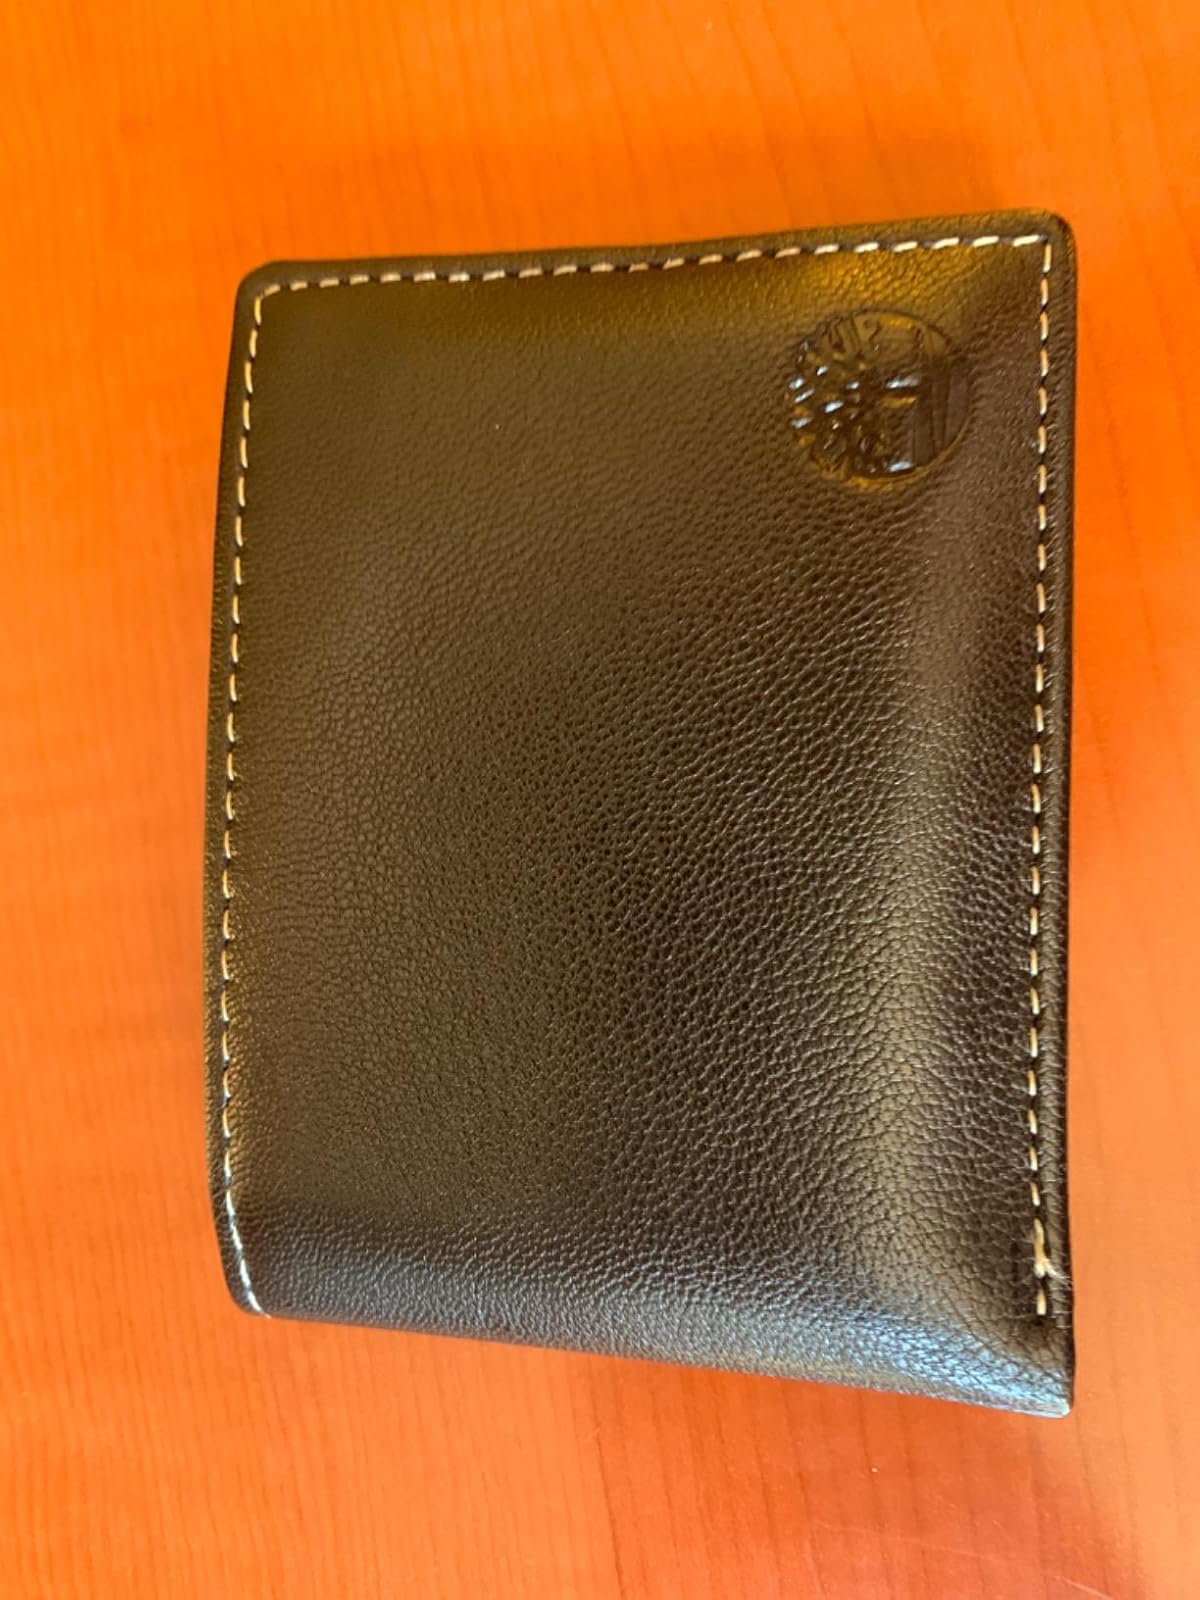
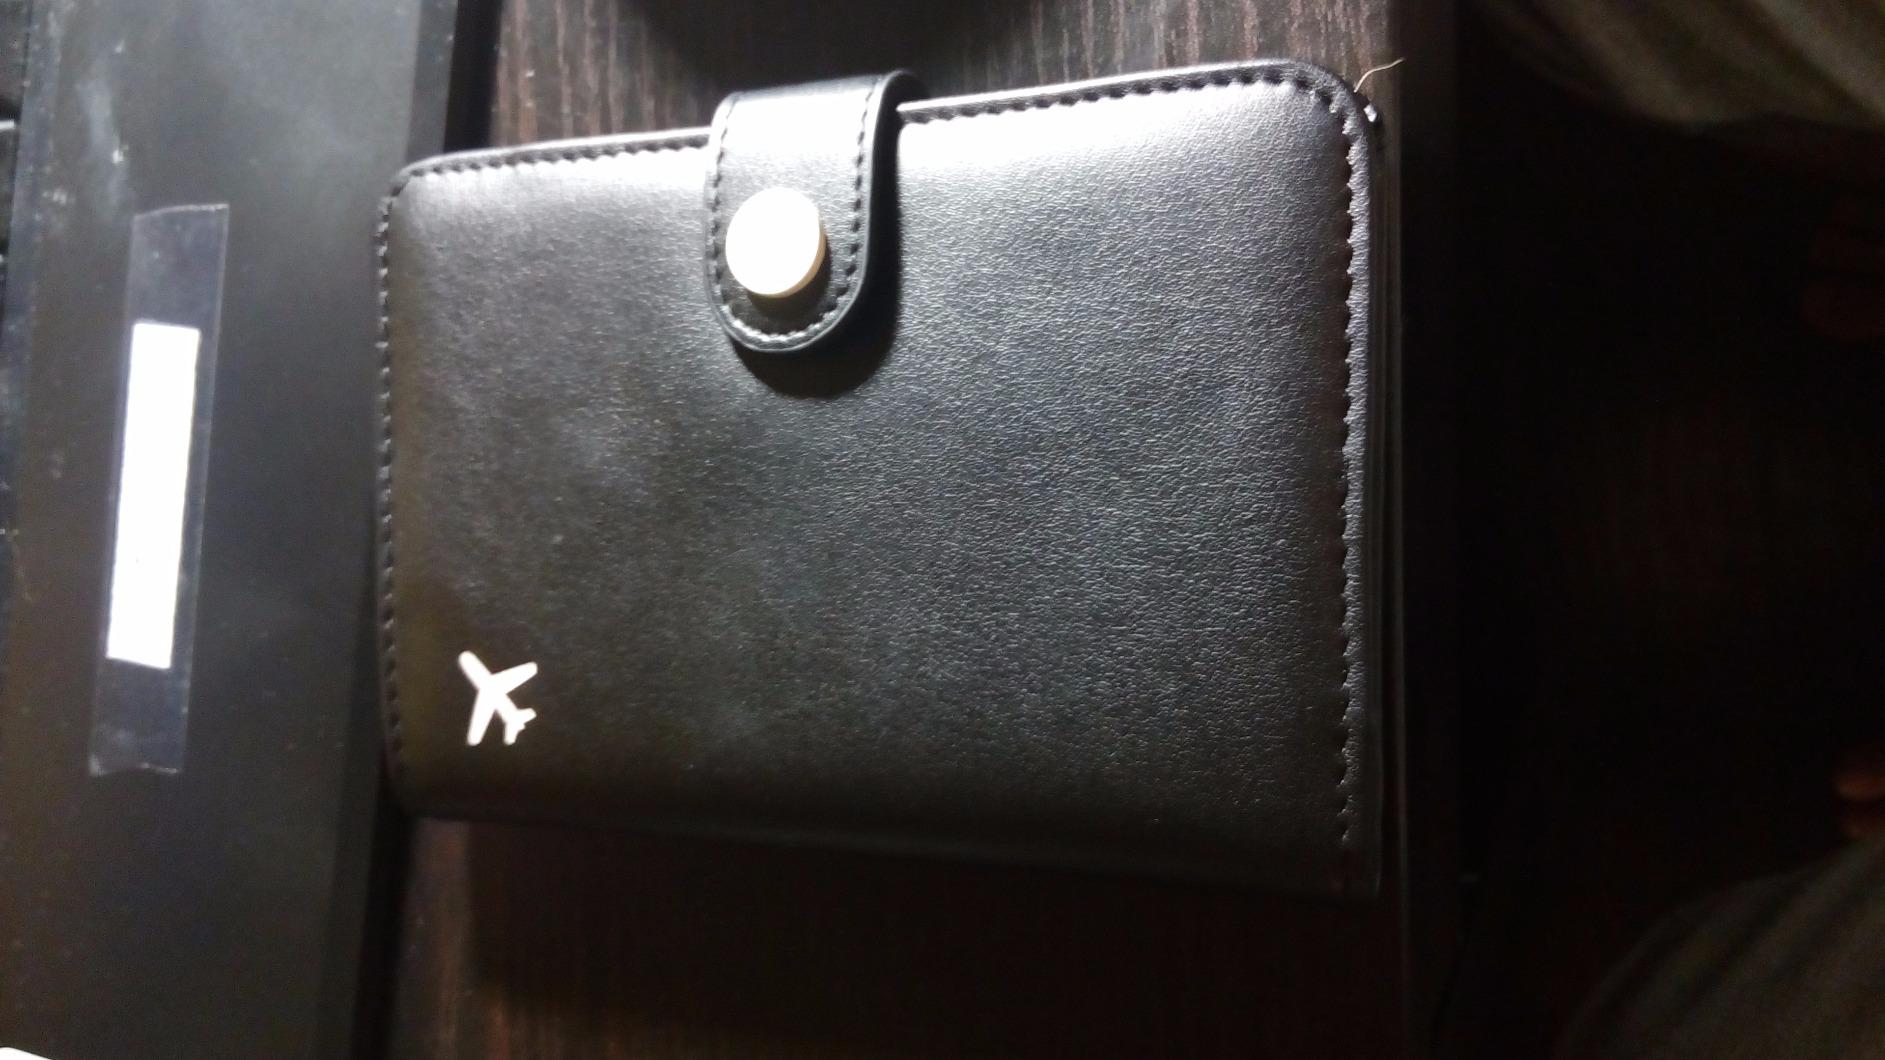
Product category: accessories_wallet
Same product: no